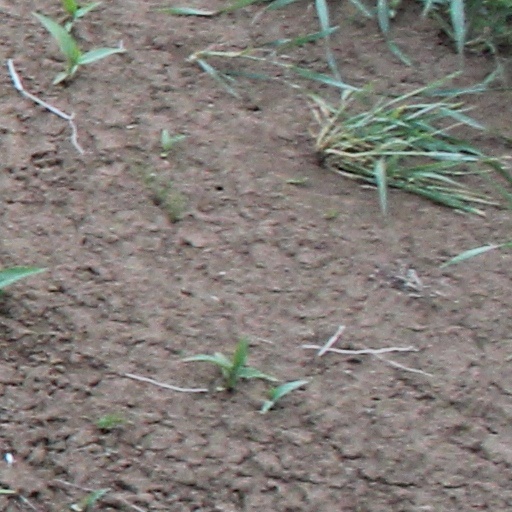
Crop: wheat